Brentwood Borough School District

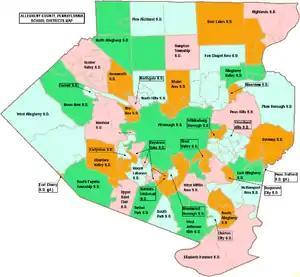
Map of Allegheny County school districts

The Brentwood Borough School District is a small, suburban public school district. It serves the Borough of Brentwood in Allegheny County, Pennsylvania. The School District of the Borough of Brentwood encompasses approximately 1.5 square miles. According to 2000 federal census data, it serves a resident population of 10,466. In 2009, the district residents' per capita income was $2,024, while the median family income was $38,552.